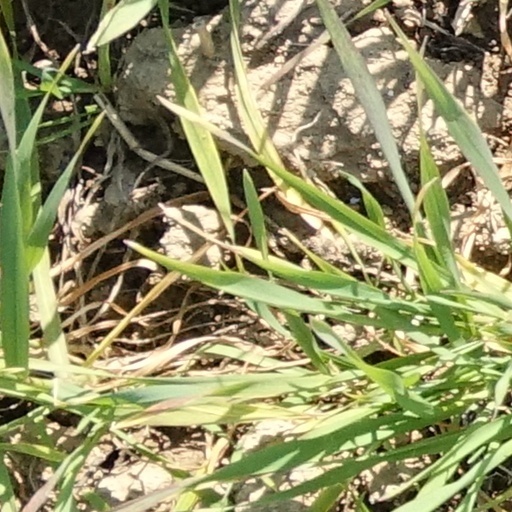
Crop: wheat